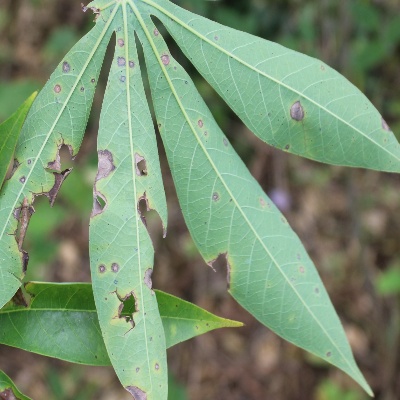
Crop: Cassava
Condition: brown spot